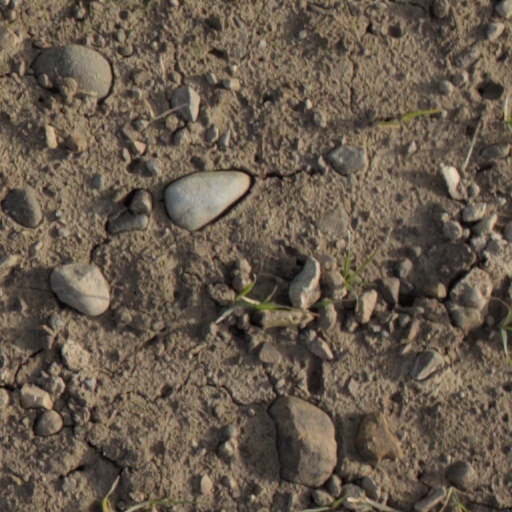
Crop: wheat